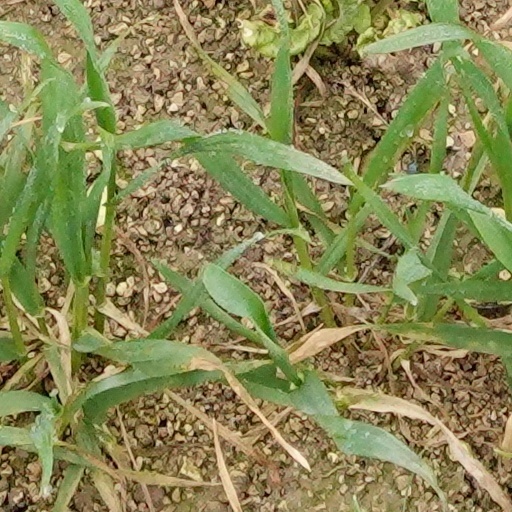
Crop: wheat